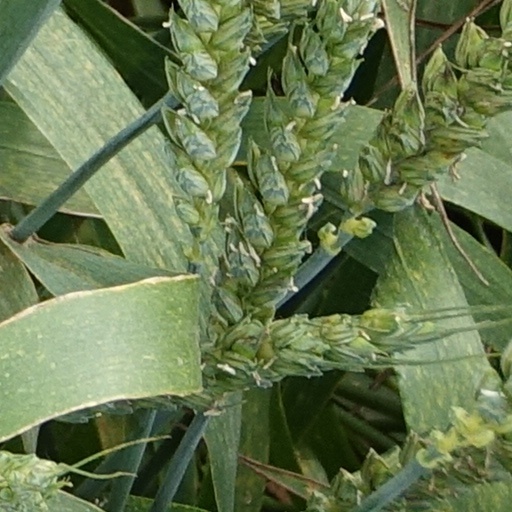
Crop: wheat